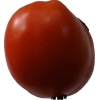
Label: tomato